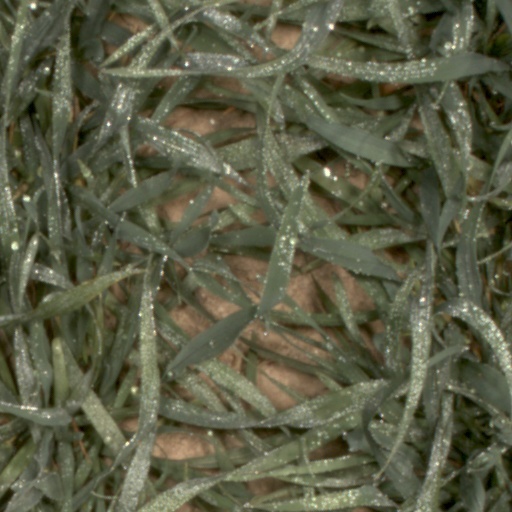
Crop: wheat